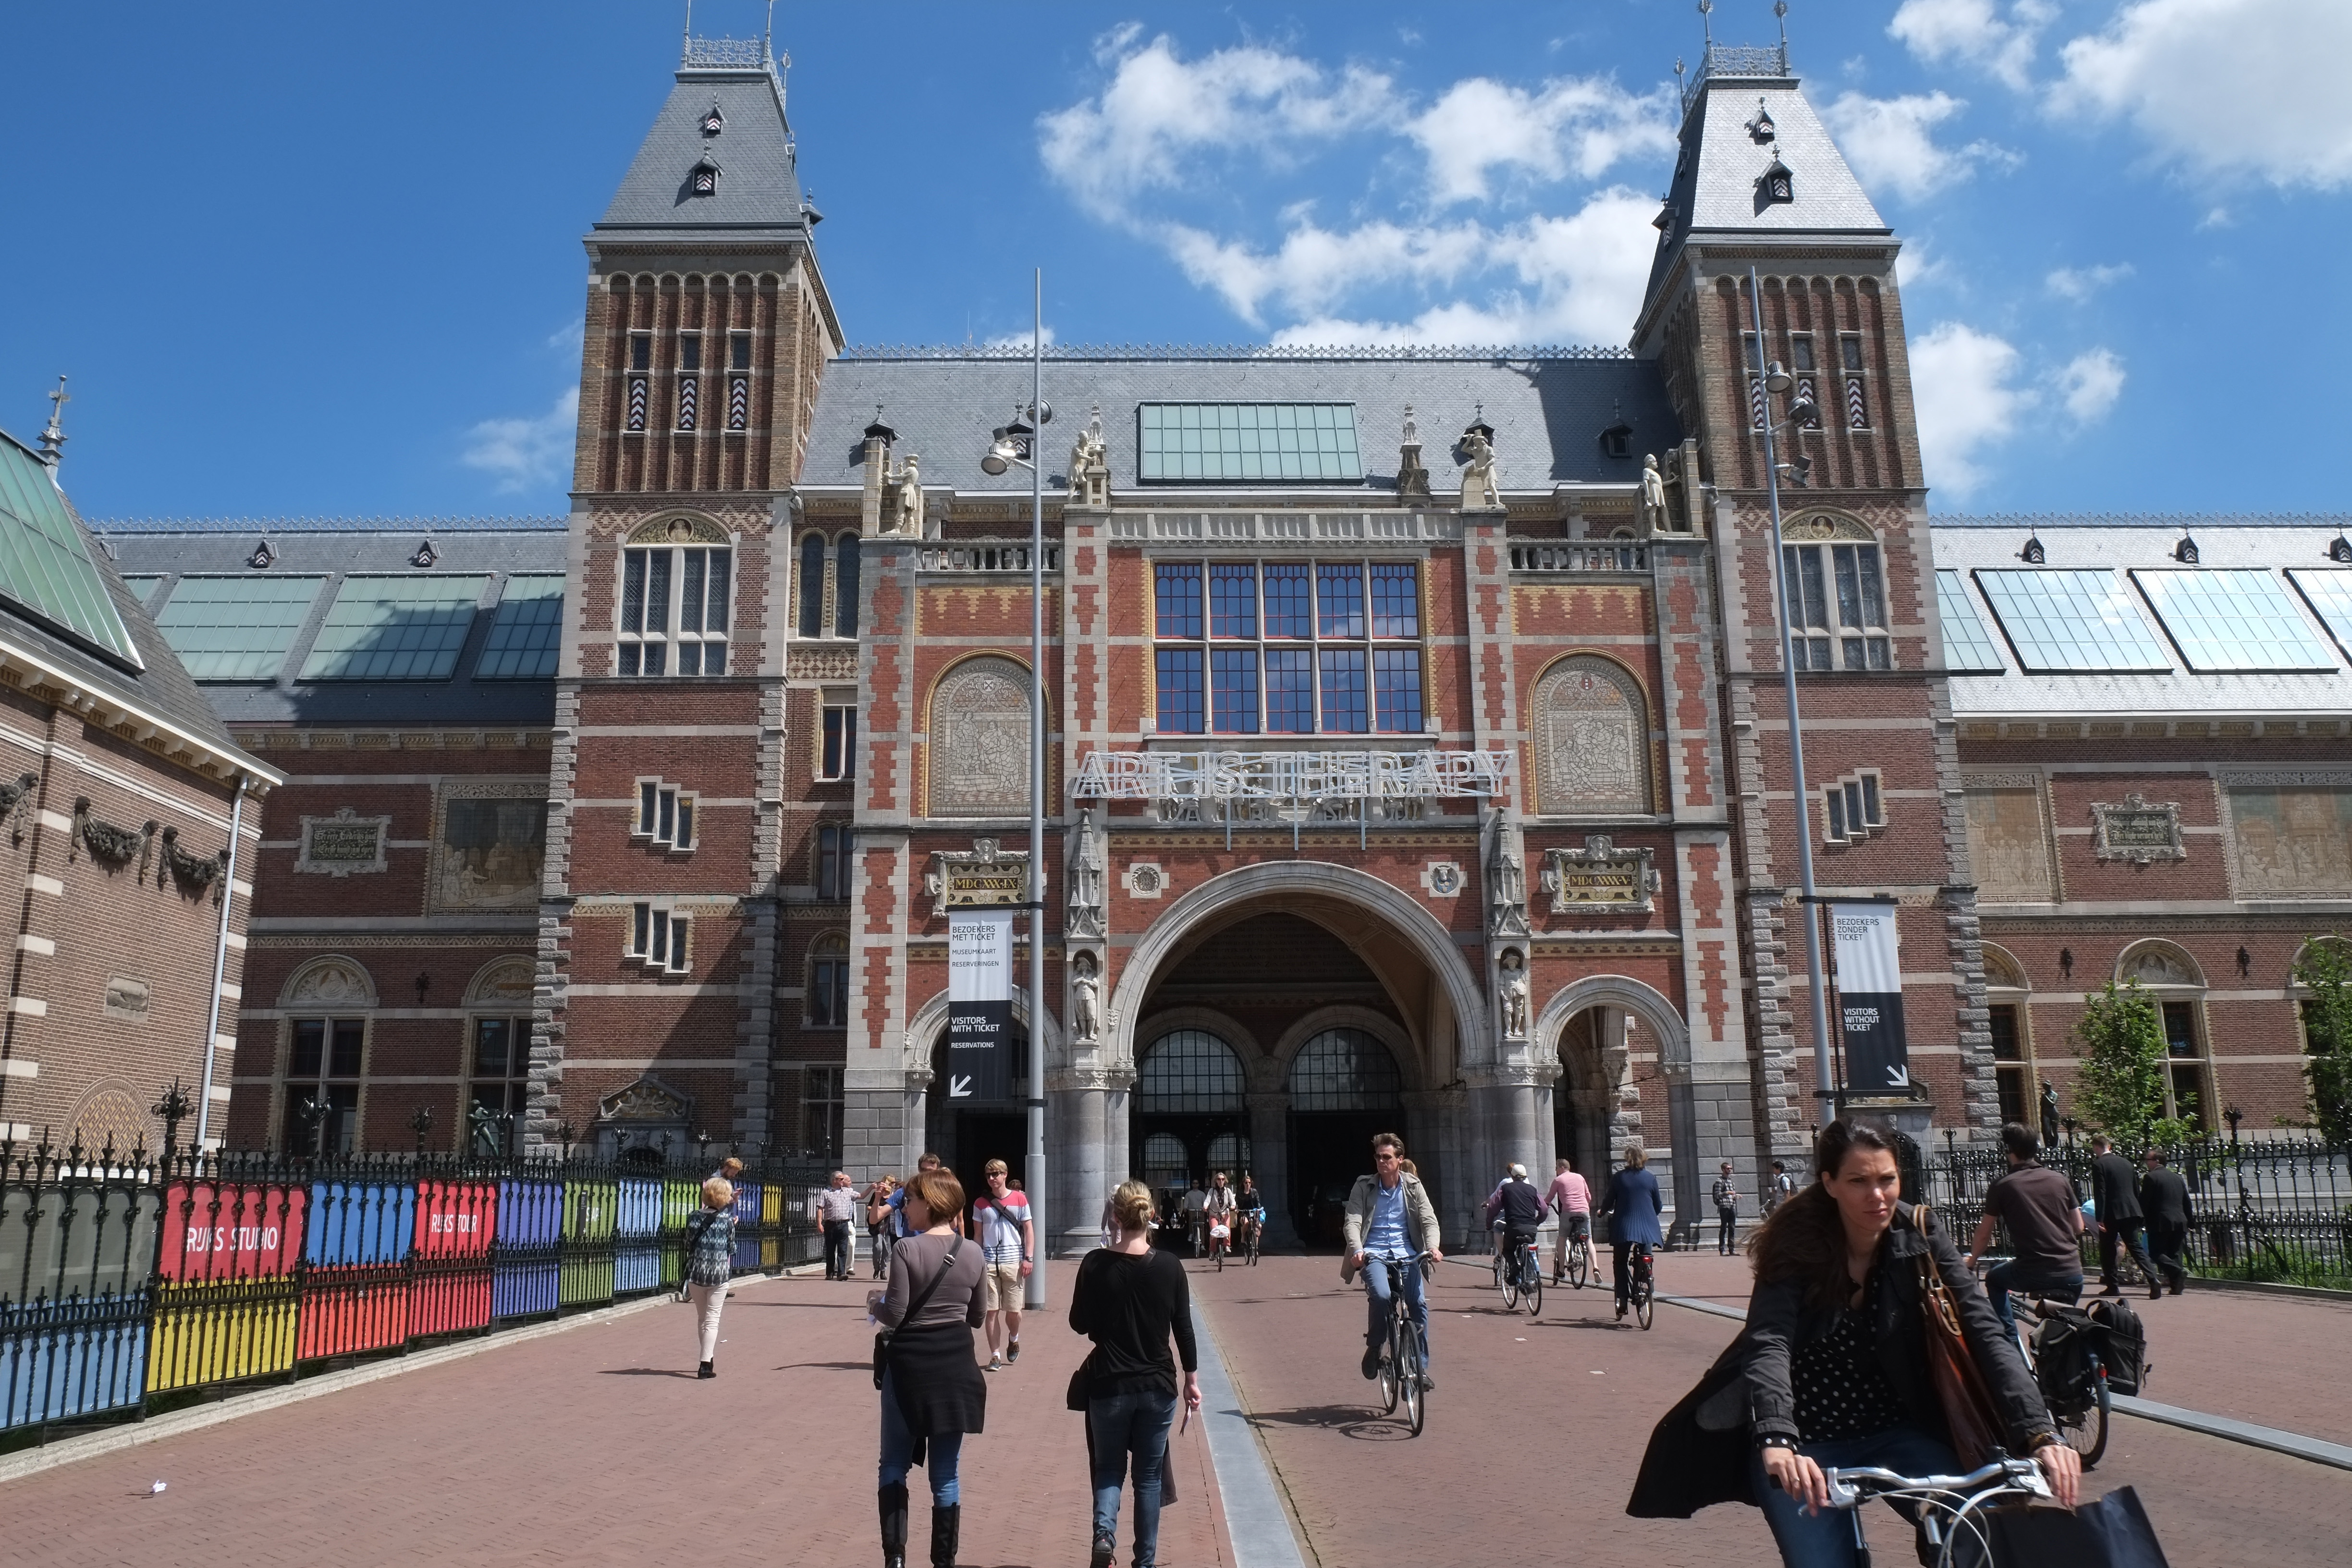
pedestrian, street, town, city, urban, walkway, cityscape, downtown, plaza, landmark, tourism, waterway, town square, fuji, fujix, xseries, nethrerlnds, tours, human settlement